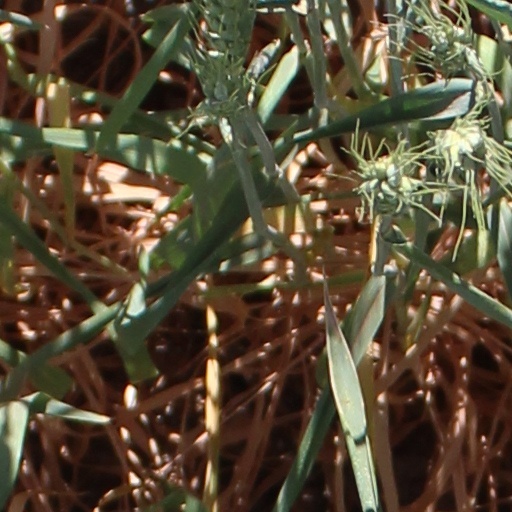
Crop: wheat